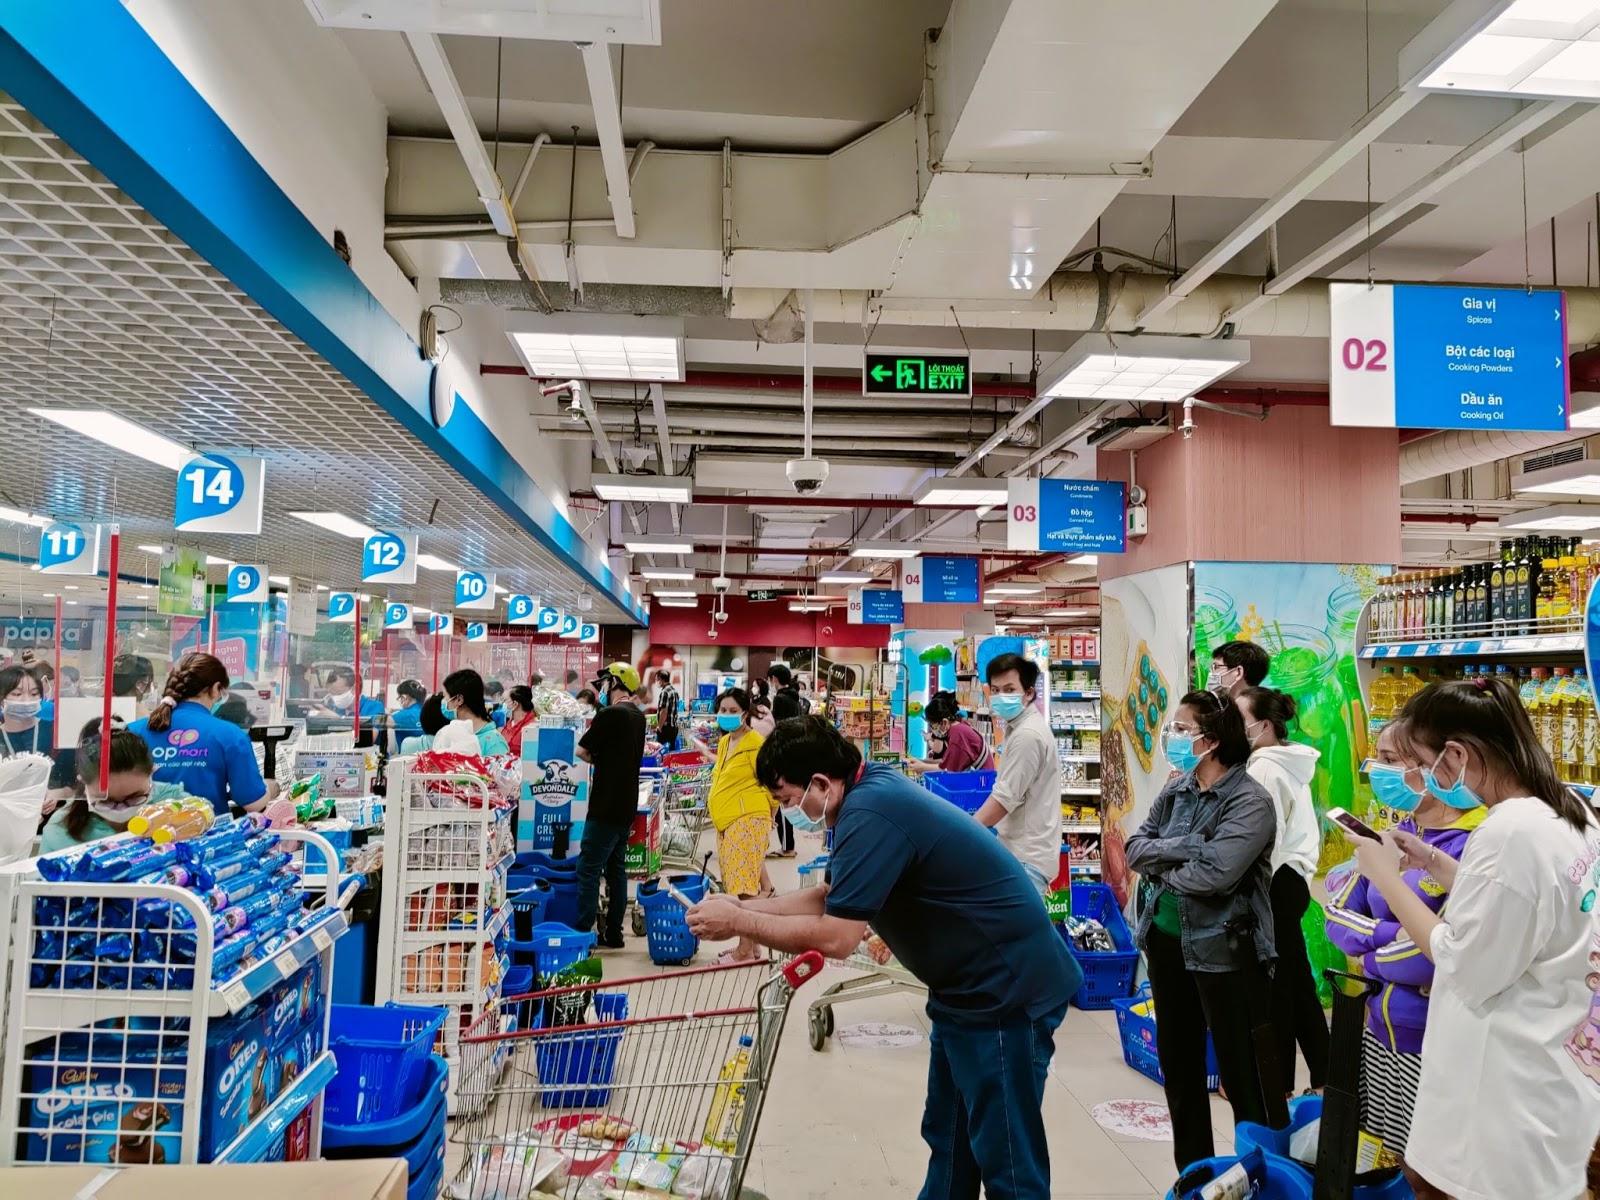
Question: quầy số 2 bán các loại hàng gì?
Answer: gia vị, bột các loại, dầu ăn